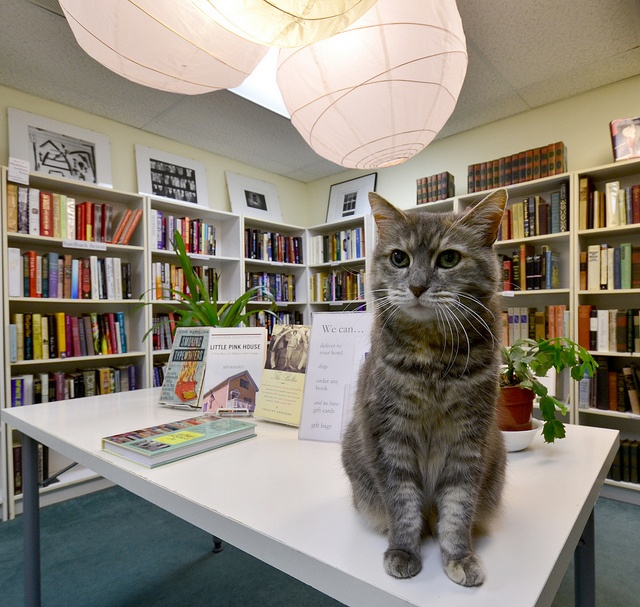
A cat sitting on a table in a library
A grey stripped cat on a table in a room with many books.
A cat sitting on a table surrounded by books and plants.
A cat sits on the table of a library.
A cat sits in a book shop on top of a table.